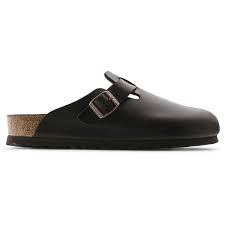
Label: Clog